448th Missile Squadron

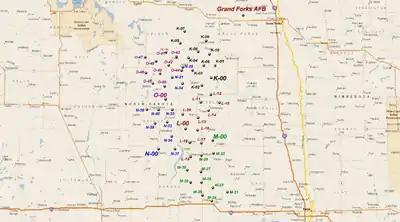
LGM-30 Minuteman Missile Alert and Launch Facilities

448th Missile Squadron Launch Facilities